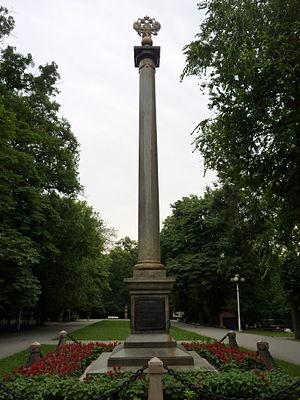
La colonne d’Alexandre est un monument dédié à Alexandre II érigé en 1894 à Nakhitchevan-sur-le-Don dans le jardin Alexandre.